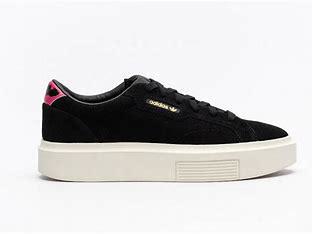
Brand: Adidas
Model: Sleek